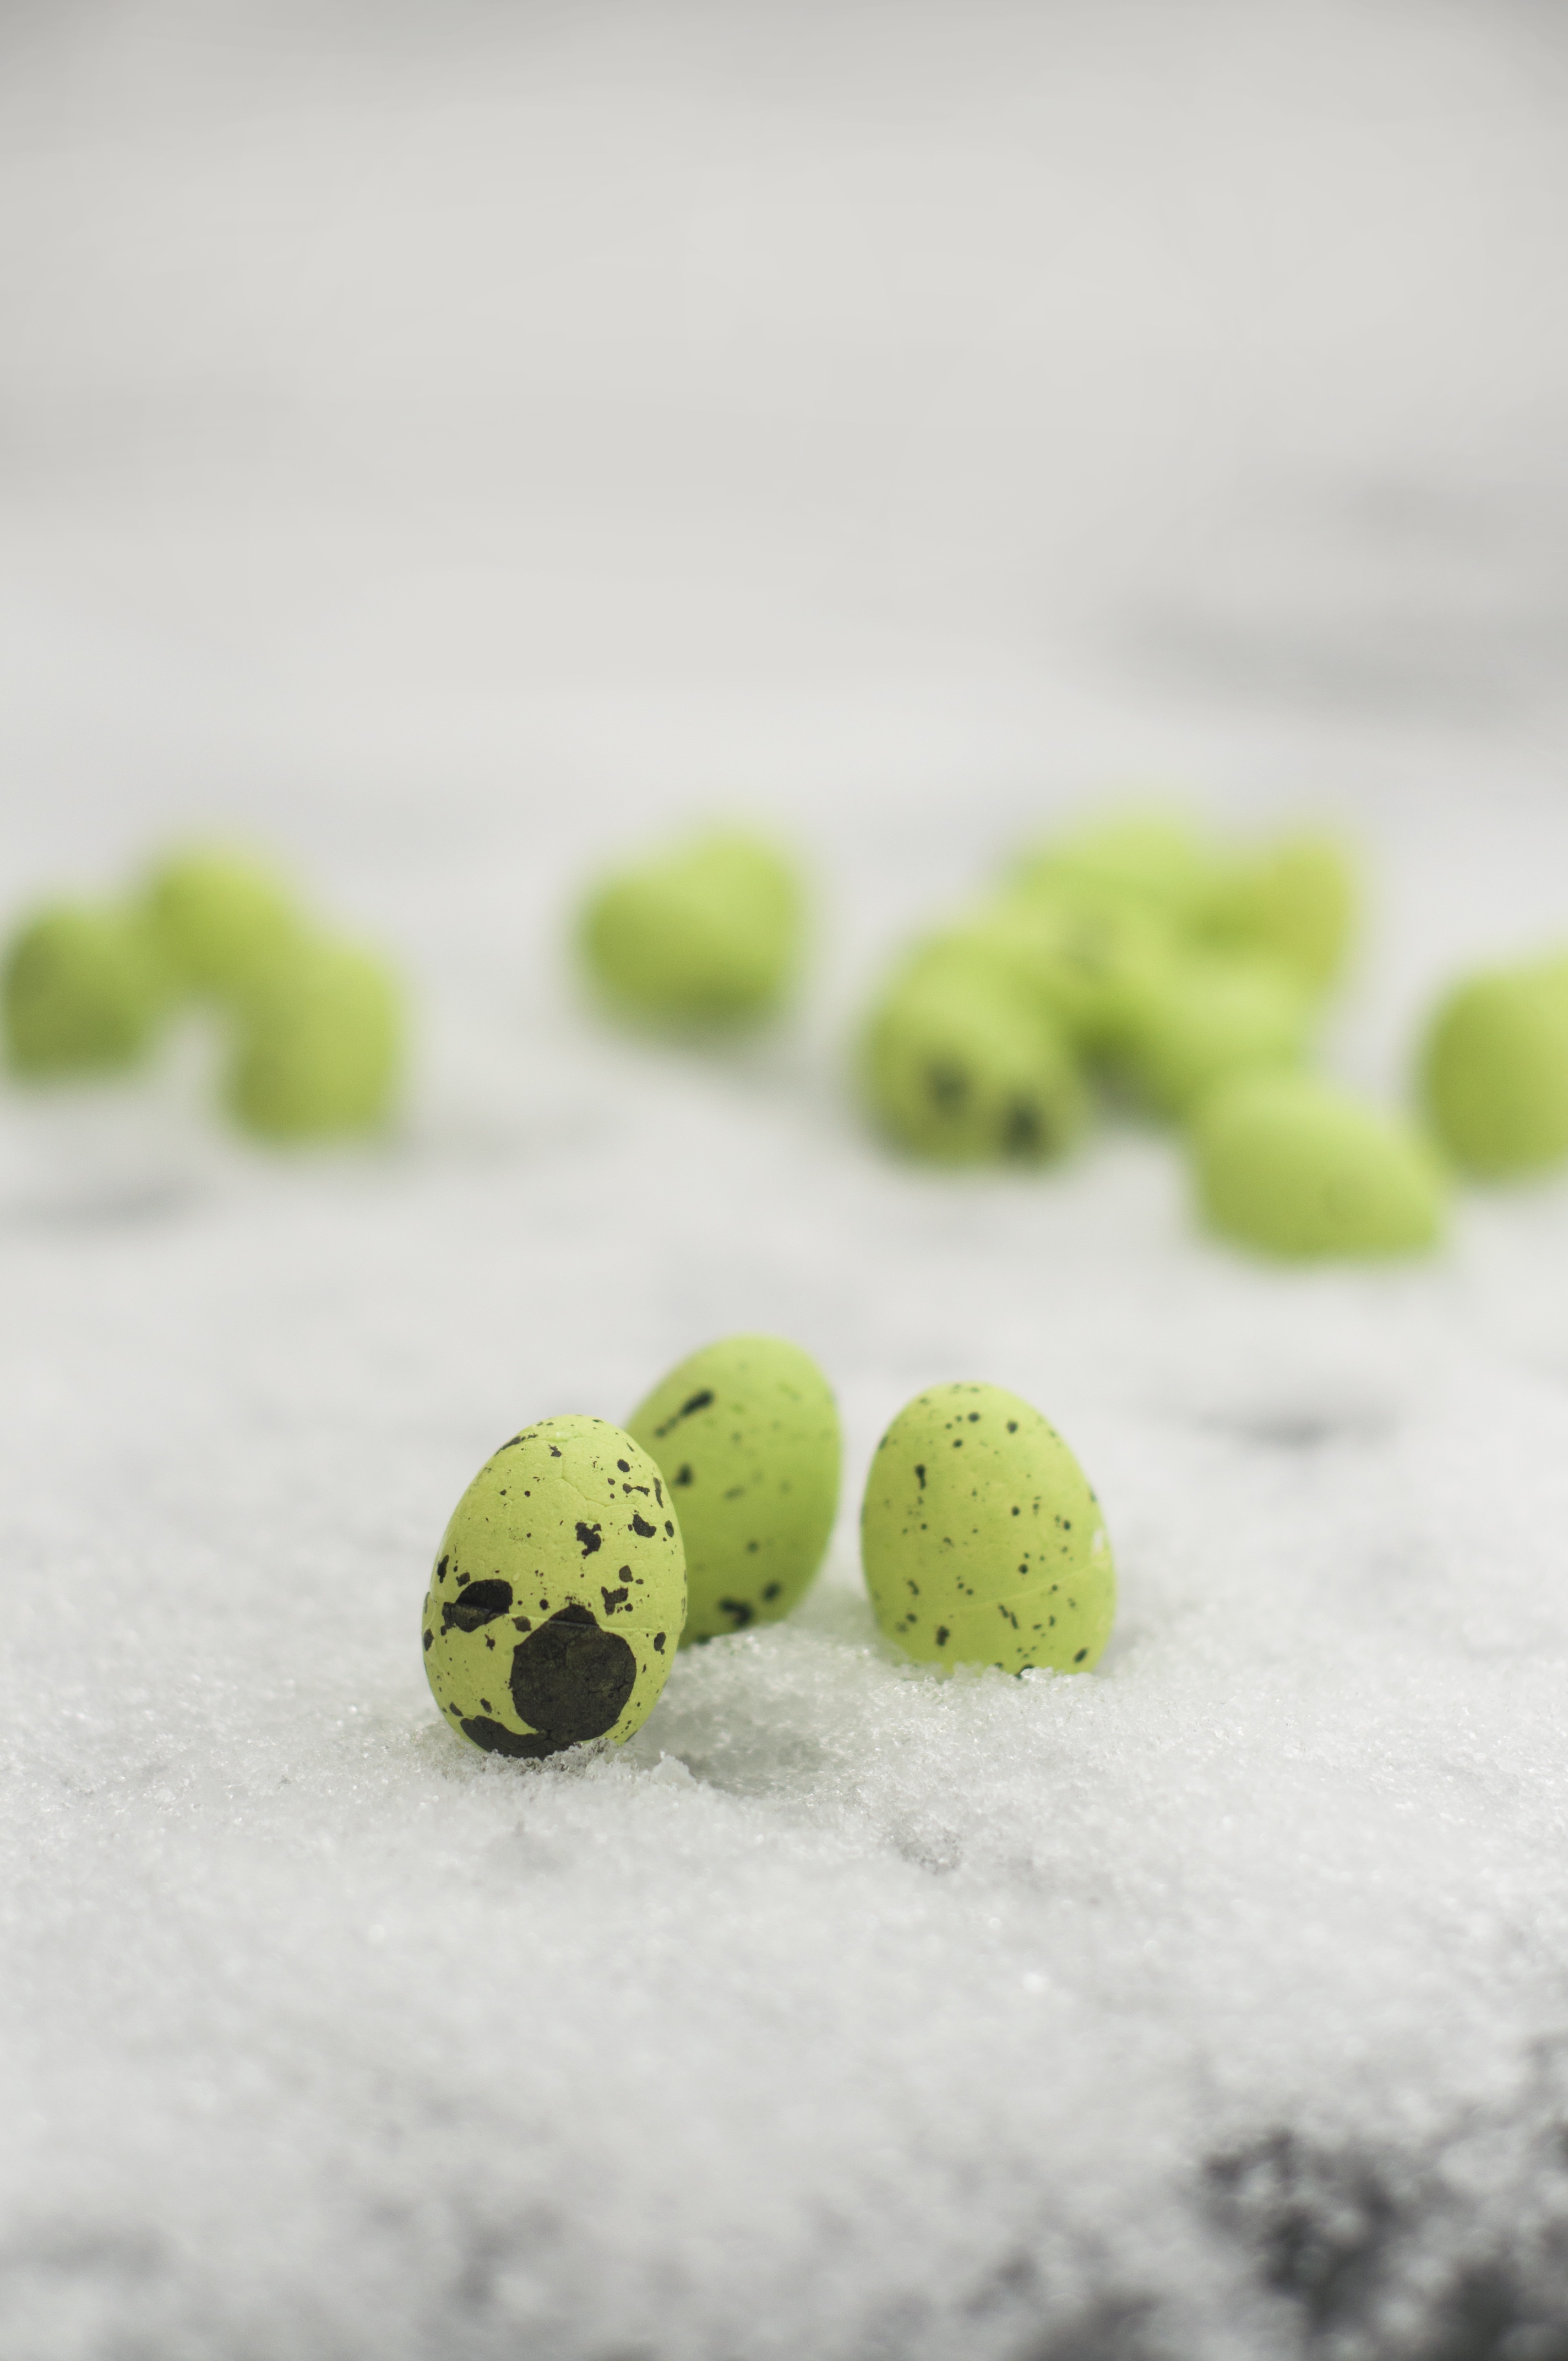
snow, green, material, egg, card, close up, christmas decoration, eggs, easter, custom, easter eggs, ornaments, macro photography, christmas ornaments, easter symbol, easter composition, product design, easter card